Cheilosia nebulosa

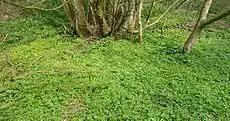
Habitat.Ireland.

Habitat Wetlands, woodlands, "Alnus" and "Salix carr" and poorly drained scrub ("Prunus spinosa"). Flowers visited include "Crataegus", "Prunus", "Salix", "Taraxacum" and "Tussilago". Flies from the end of April to beginning June (later at higher altitudes).